36th G8 summit

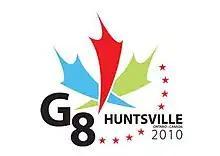
The summit's logo used during the planning stage. The colours blue and green represent the lakes and rivers of the area, while the colour red is an homage to the Canadian flag. The stars honor the 8 participating nations.

In March 2009, summit manager Gérald Cossette projected: "Organizing a G8 event is like moving from a beast to a ballet. Now it's a beast; but by the time the summit unfolds, it's going to be a ballet."